Sulfatide

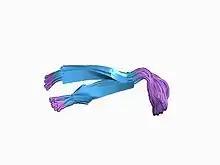
V3 loop fragment of the HIV-1 envelope gp120 complex

Sulfatide shows involvement in HIV-1 infection. gp120-gp41 are specific types of envelope glycoprotein complexes that are found on HIV-1. These glycoprotein complexes can interact with CD4, a viral receptor molecule, which induces a change in the conformation of gp120. This change in conformation allows the gp120 complex to interact with the chemokine co-receptor and the insertion of the fusion peptide, gp41, into the membrane of the host cell. This allows the HIV-1 virus to enter into the cell. Gp120 can also bind to glycolipids like sulfatide and galactocerebroside (GalCer). Sulfatide binds strongly to the V3 loop of gp120, which does not interact with CD4. Consequently, sulfatide acts as an alternate virus receptor in CD4- cells, and it participates in transmembrane signaling. However, sulfatide has little function in HIV-1 infection of CD4+ cells.